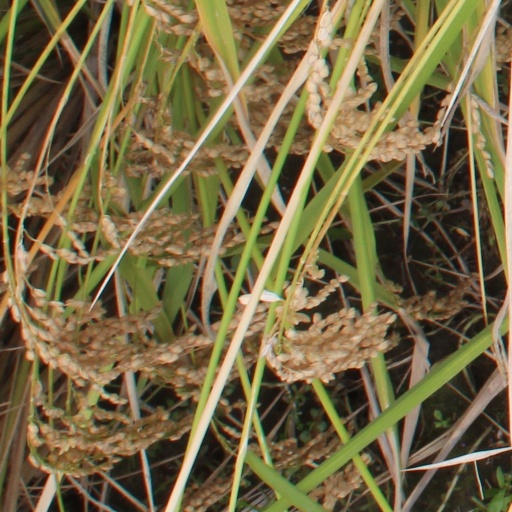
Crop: rice